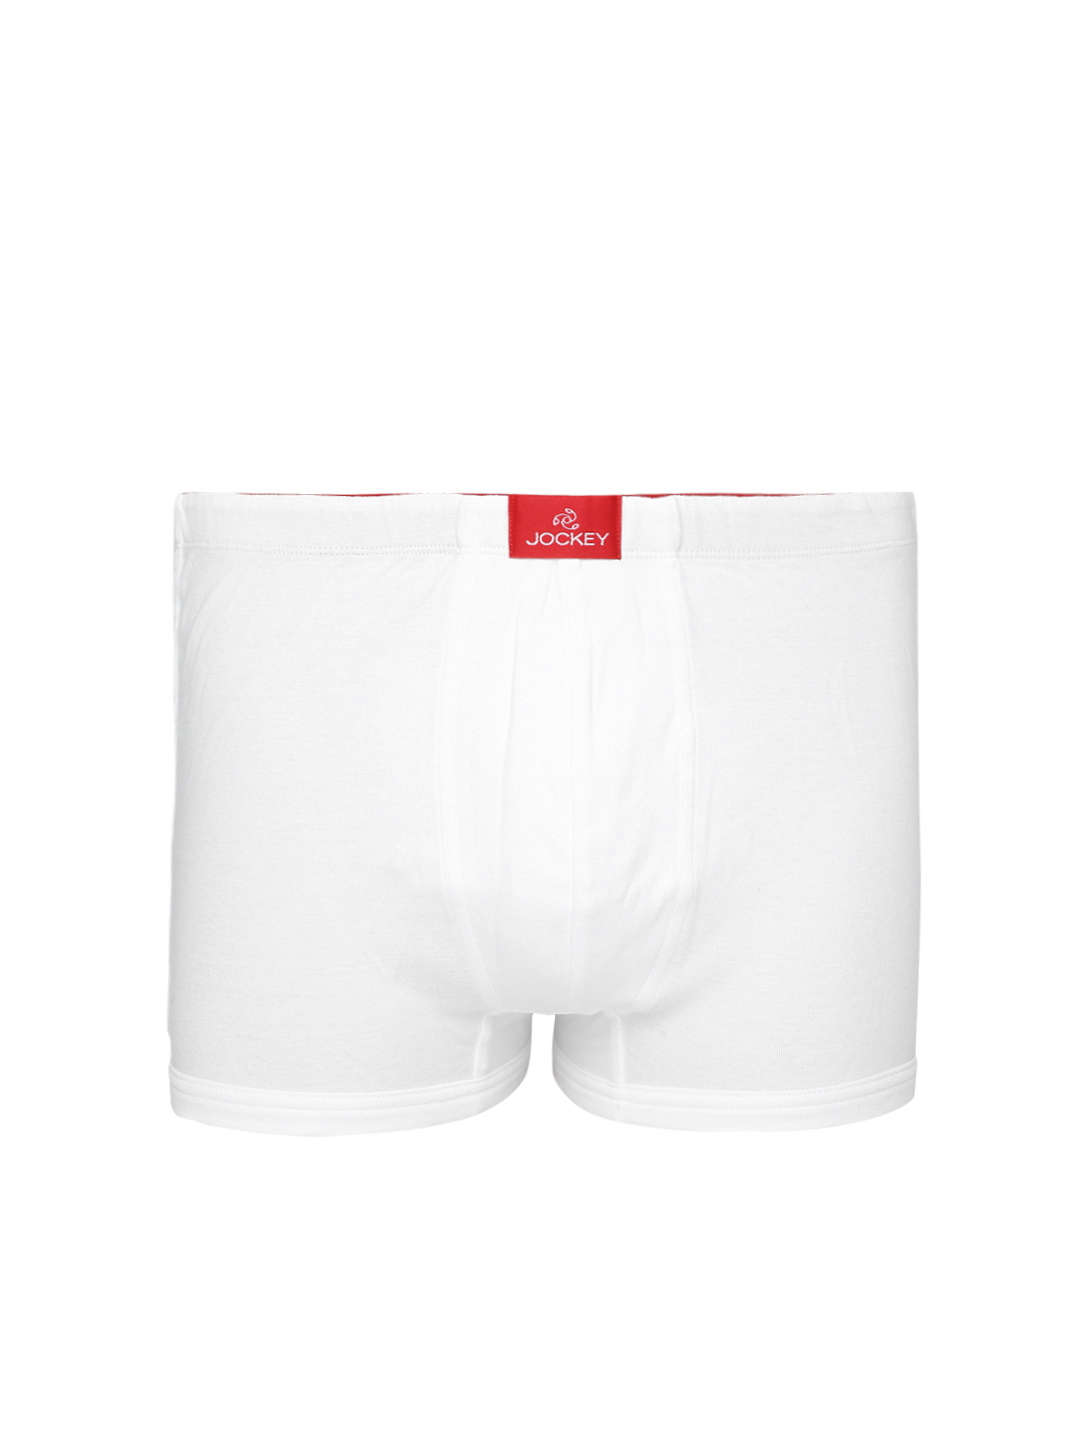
Jockey ZONE Men White Trunks US19
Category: Apparel / Innerwear / Trunk
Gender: Men
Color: White
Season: Winter 2016
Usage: Casual